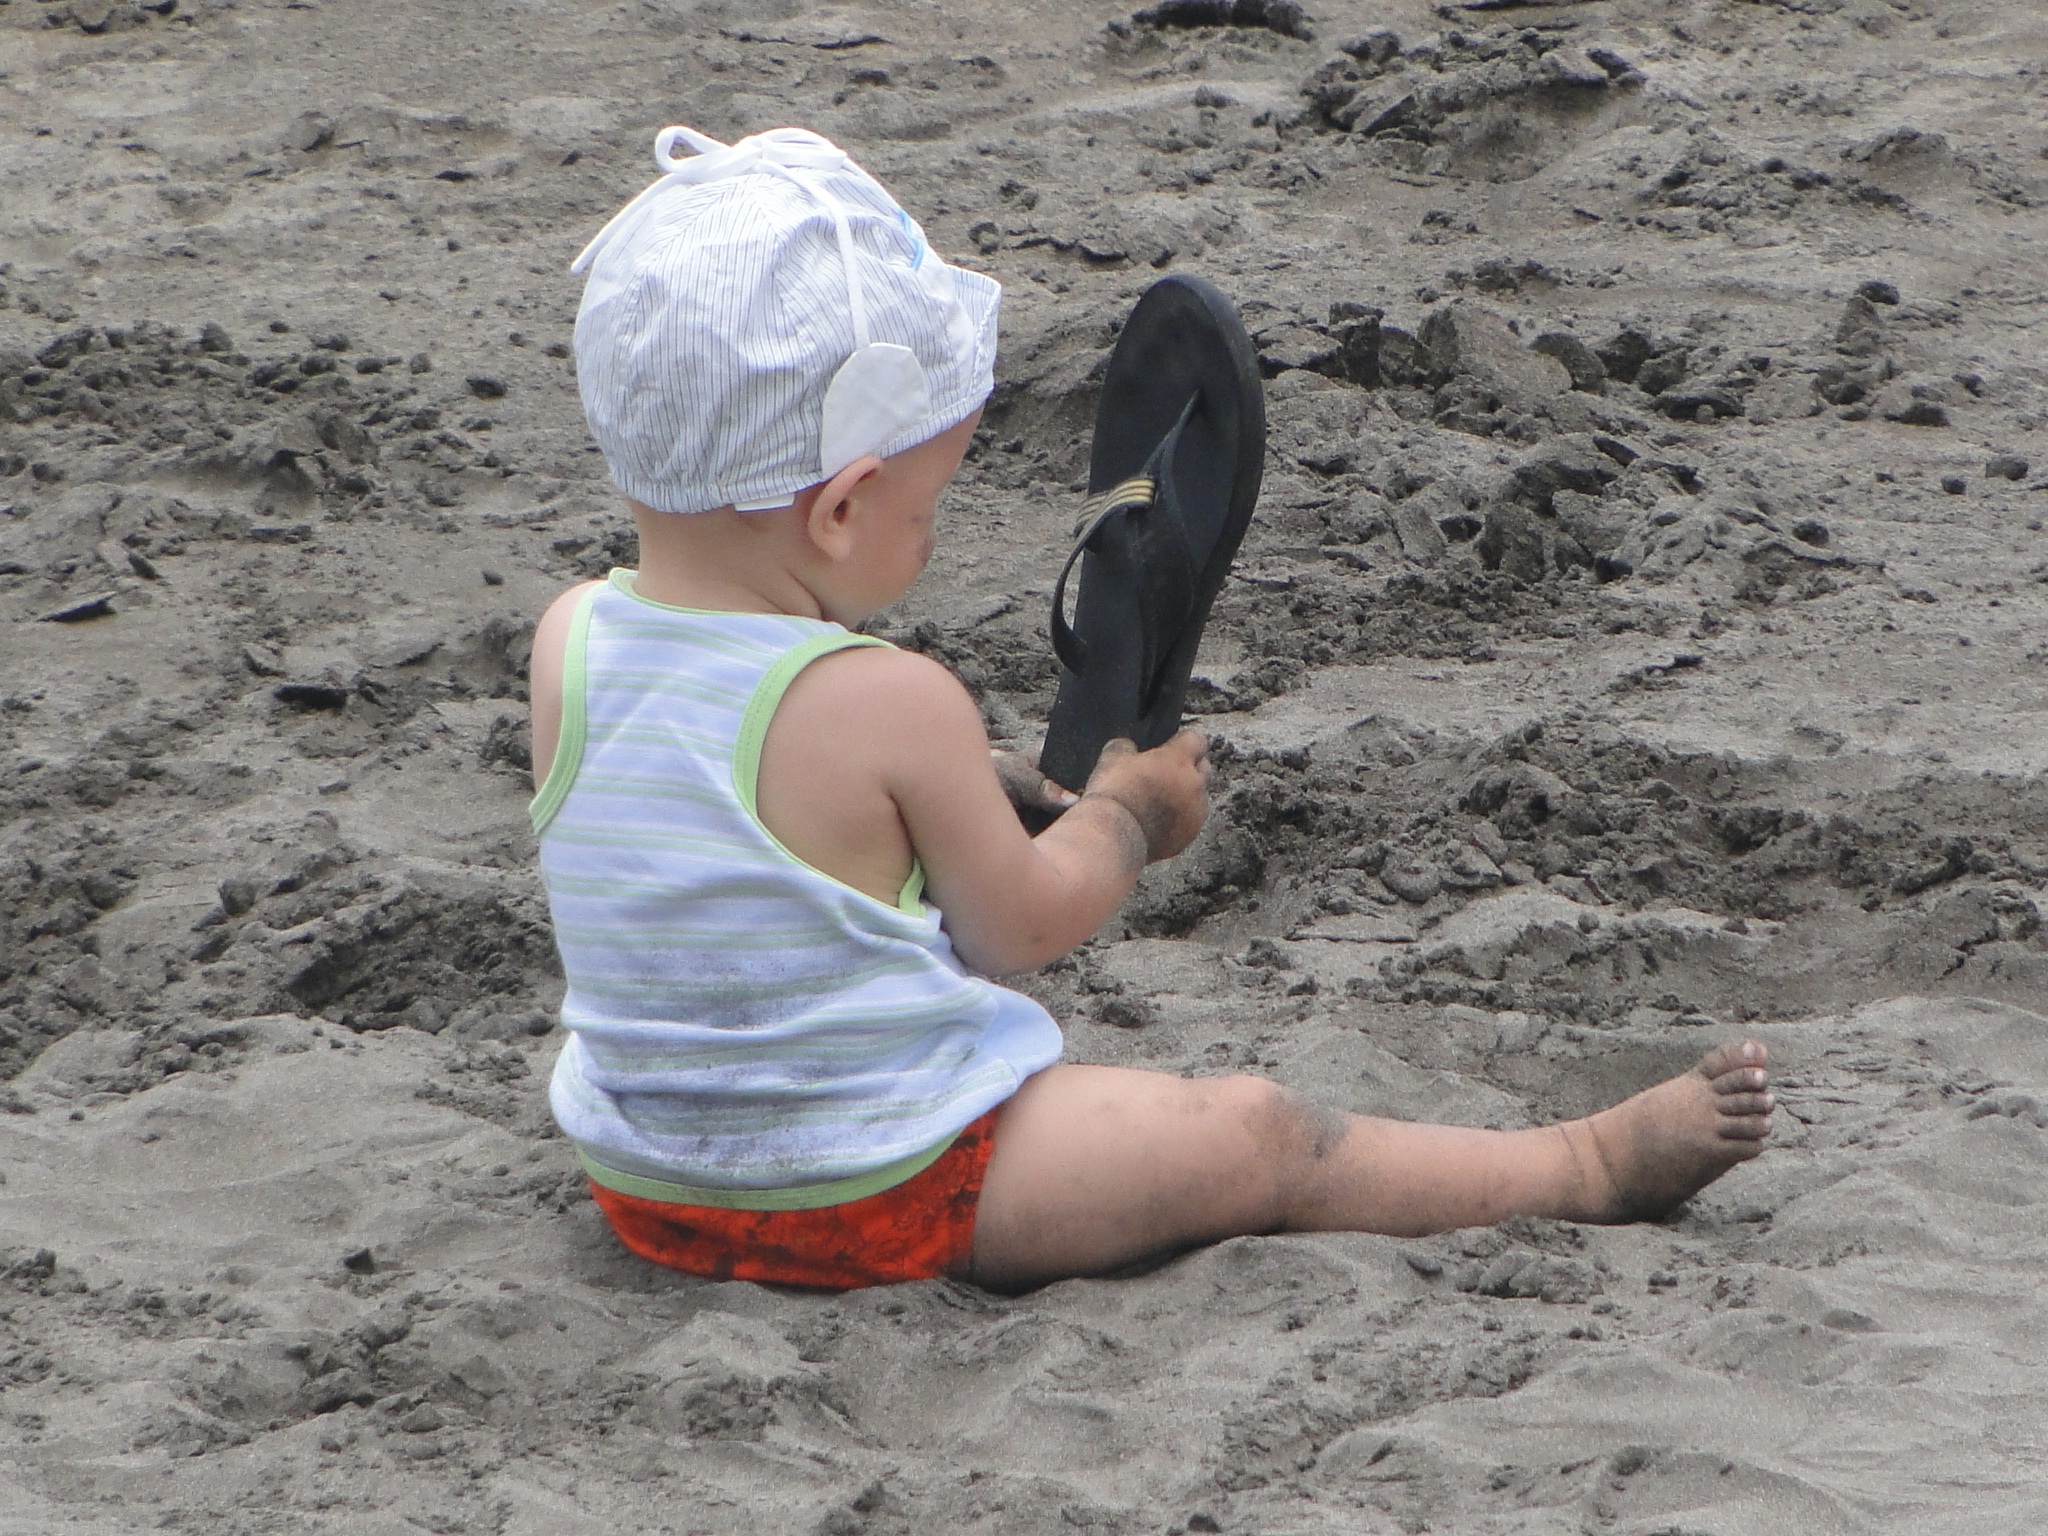
beach, sea, sand, rock, play, boy, summer, leg, mud, child, material, flaps, human positions